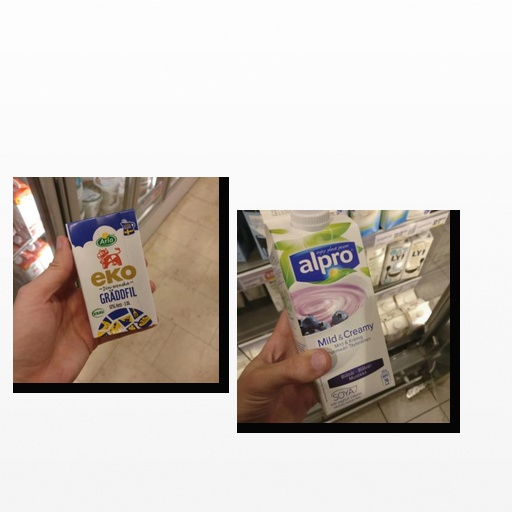
Food items: sour_cream, blueberry_soyghurt